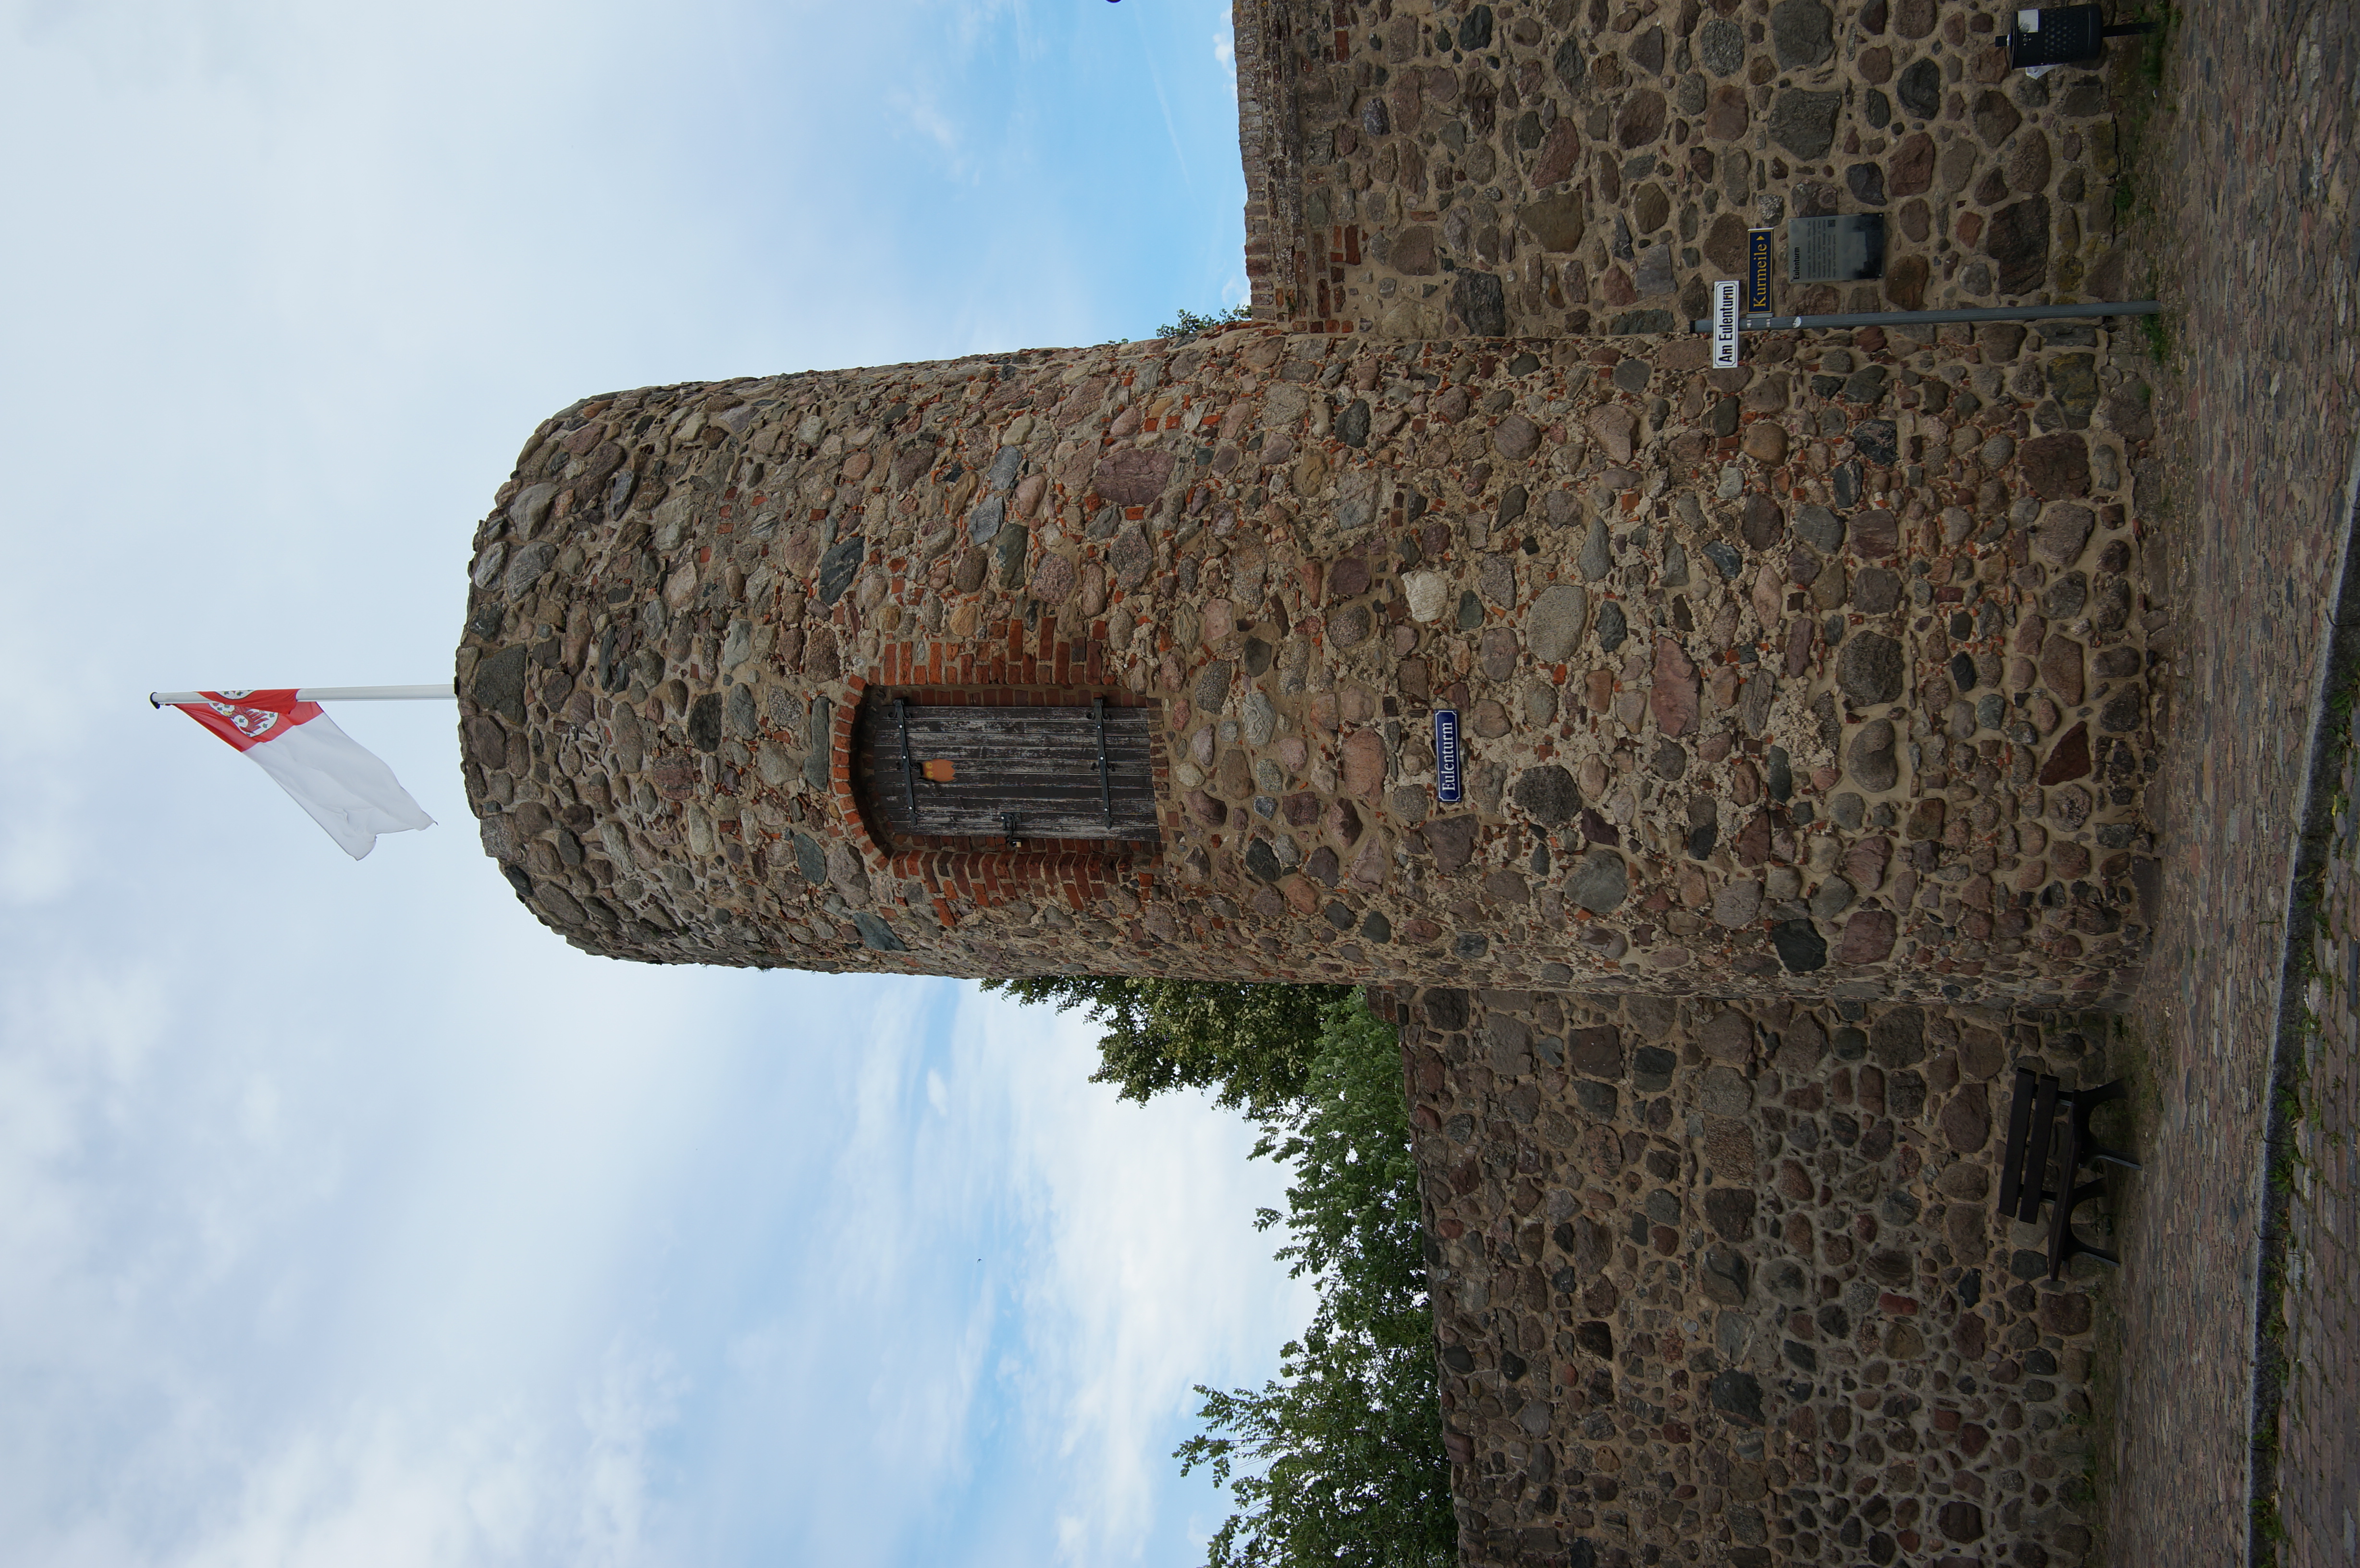
building, tower, church, chapel, fortification, place of worship, bell tower, 2016, ruins, steeple, monastery, germany, deutschland, samyang, sony, nex, nex6, middle ages, brandenburg, 21mm, lenstagged, samyang21mm114umccse, samyang21mm, steffenzahn, rural area, templin, ancient history